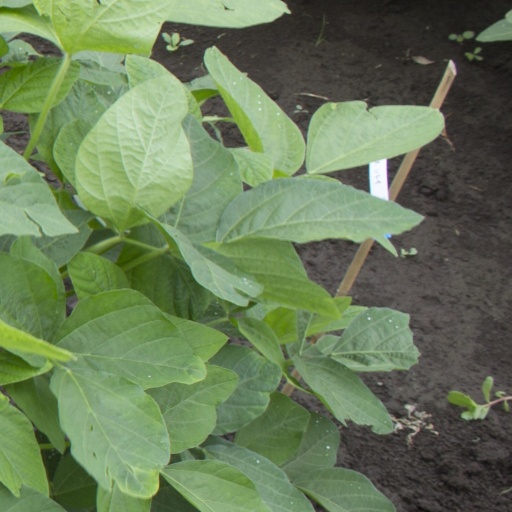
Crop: soybean